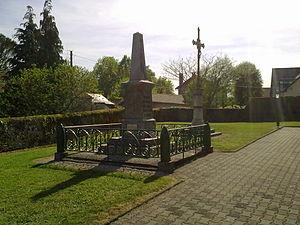
Barzun, France
Barzun est une commune française, située dans le département des Pyrénées-Atlantiques en région Nouvelle-Aquitaine.